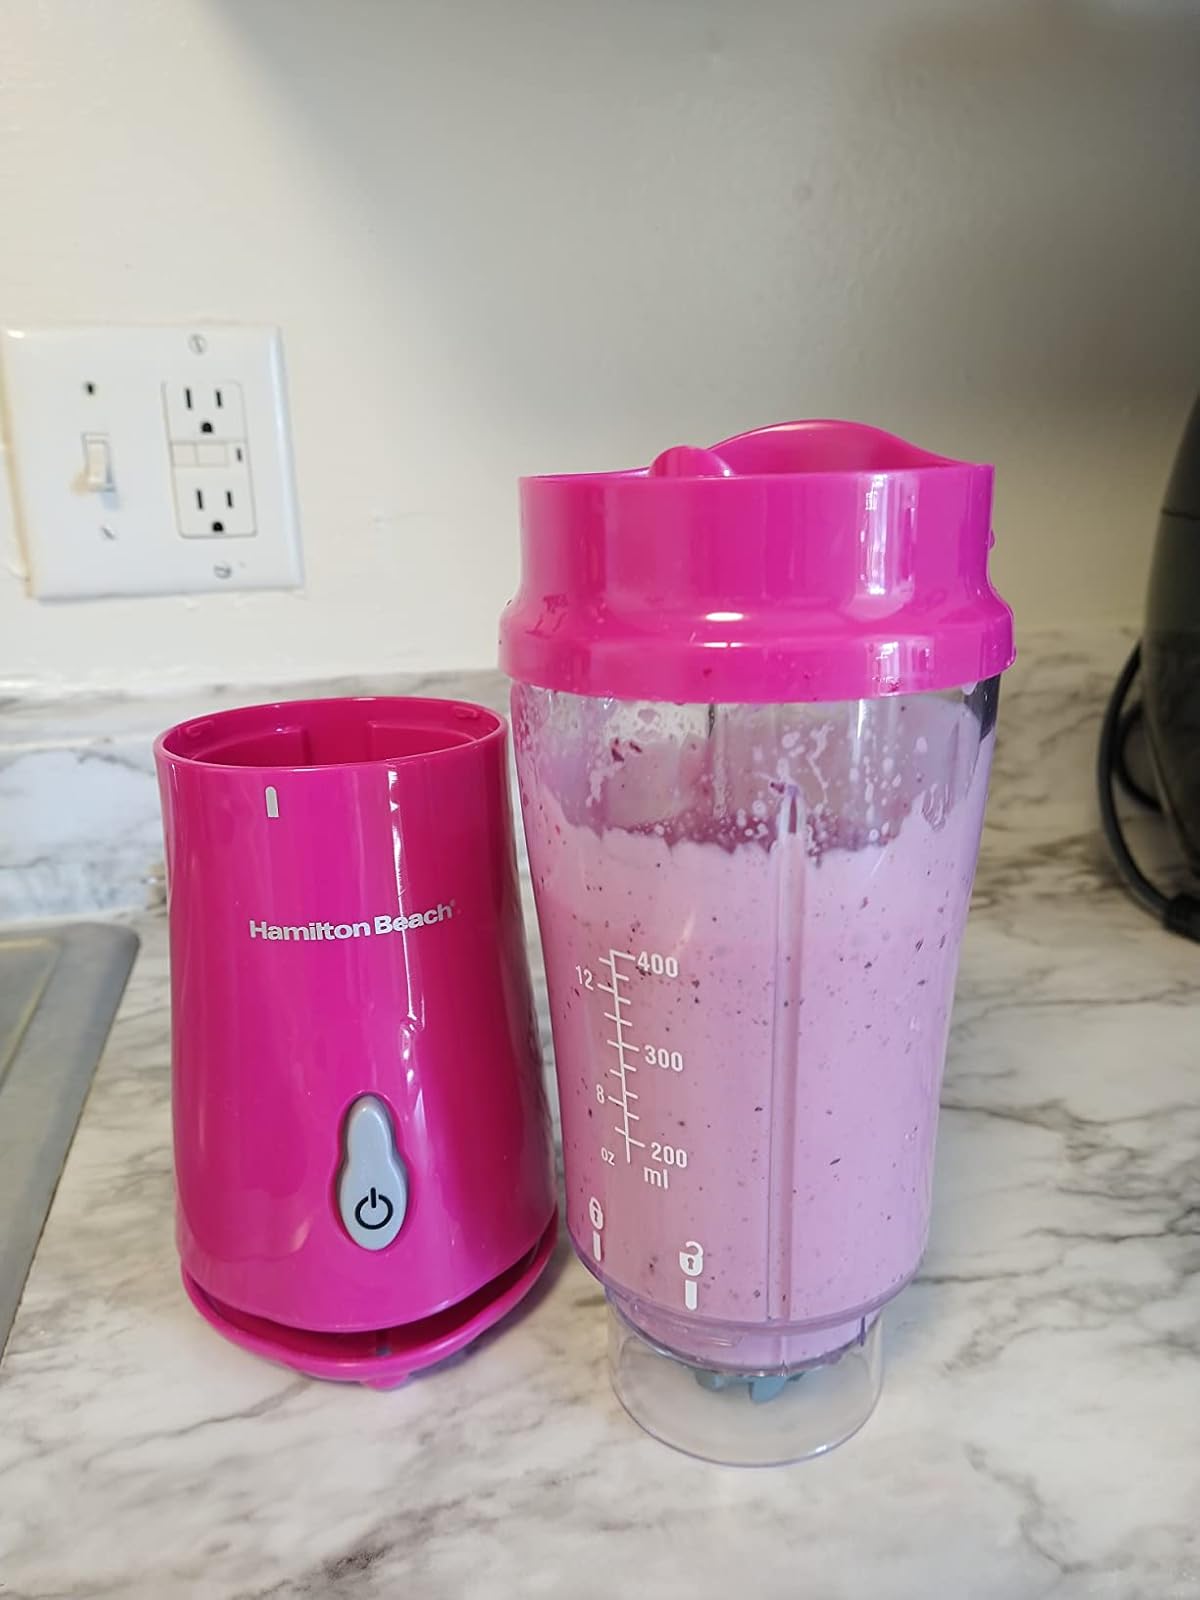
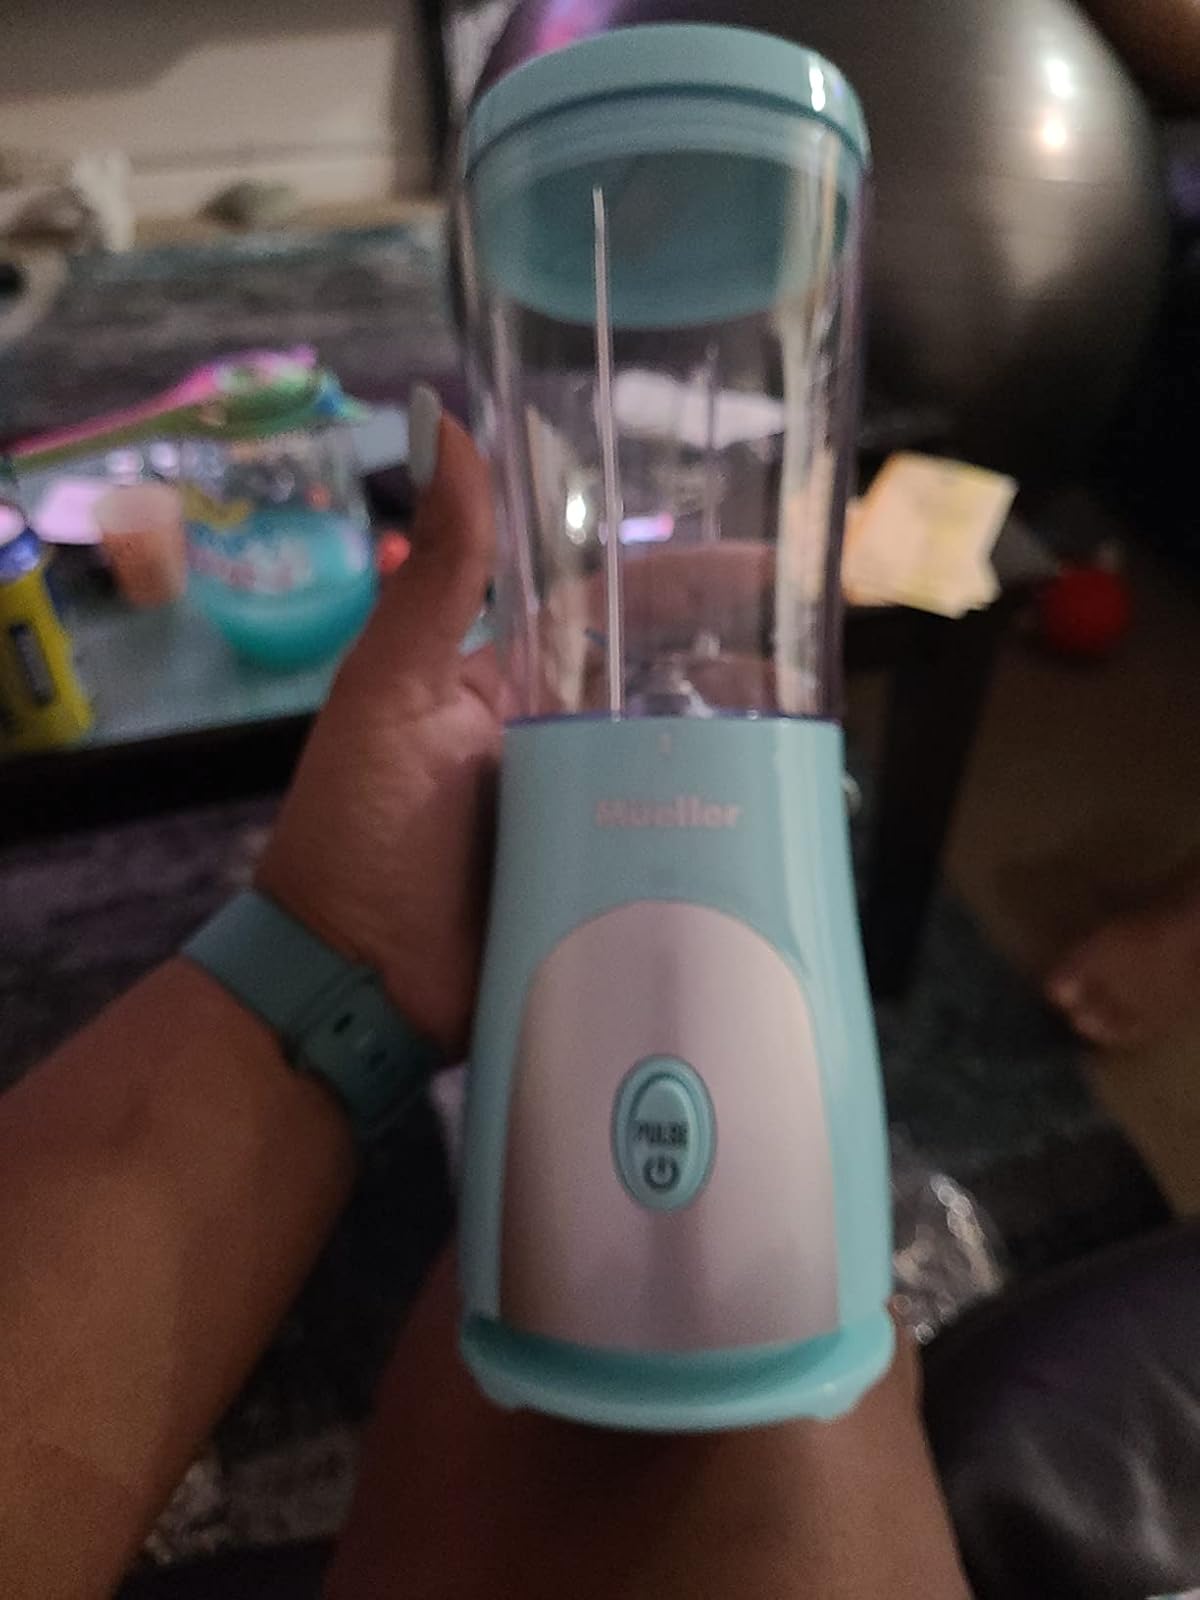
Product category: items_blender
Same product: no